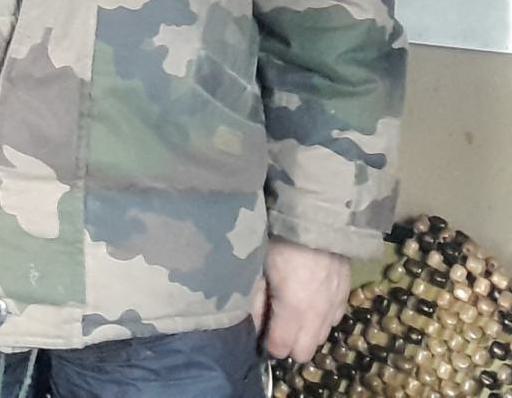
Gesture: no_gesture